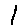
Label: 1